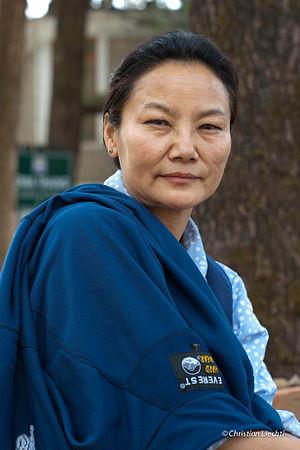
Chukie Tethong est une actrice et chanteuse tibétaine népalaise.